Roman Catholic Diocese of Auckland

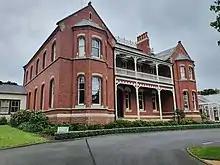
The Bishop's Castle of the Pompallier Diocesan Centre in Auckland

The Diocese of Auckland is a Latin Church ecclesiastical territory or diocese of the Catholic Church in New Zealand. It was one of two dioceses in the country that were established on 20 June 1848. Auckland became a suffragan diocese of the Archdiocese of Wellington in 1887. A large area of the diocese south of Auckland was split from the diocese on 6 March 1980 to form the Diocese of Hamilton. , almost 40 per cent of New Zealand’s 471,000 Catholics lived within the diocese of Auckland.